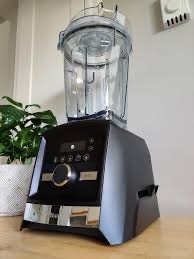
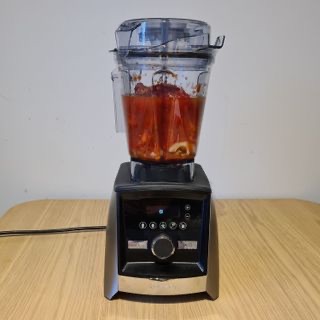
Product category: items_blender
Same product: yes